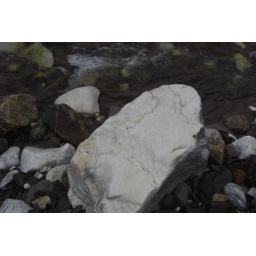
016 White rock in the river